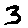
Label: 3